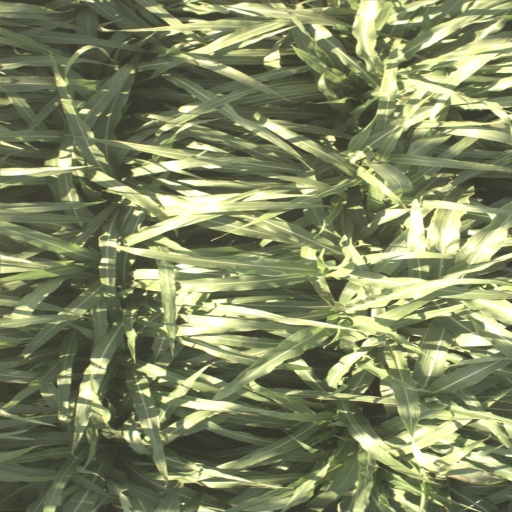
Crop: sorghum